Spinner (aeronautics)

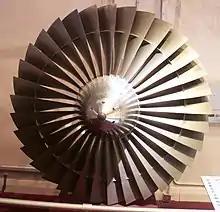
A fan from a Rolls-Royce RB211 turbofan engine, with its spinner visible at the centre of the fan blades.

The first spinners were fitted to aircraft in the early 1910s, originally to reduce drag caused by the large-diameter rotary engines of that era, and also were prominent on World War I-era aircraft, like the Morane-Saulnier N French monoplane fighter, and for the Central Powers, Robert Thelen's Albatros D.I through D.V series of fighter designs. In some cases spinners were found to block airflow to the engine, causing overheating, a problem later solved by careful aerodynamic design.